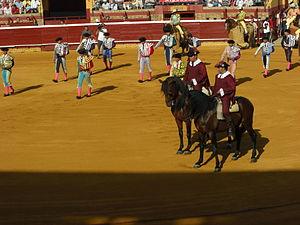
Le chef de lidia est, dans une corrida, le plus ancien des trois matadors.
Dans le monde de la tauromachie, on désigne par paseo ou paseíllo le défilé mené par les alguaciles des matadors, de leur cuadrilla et de l'arrastre, en ouverture d'une corrida ou novillada.